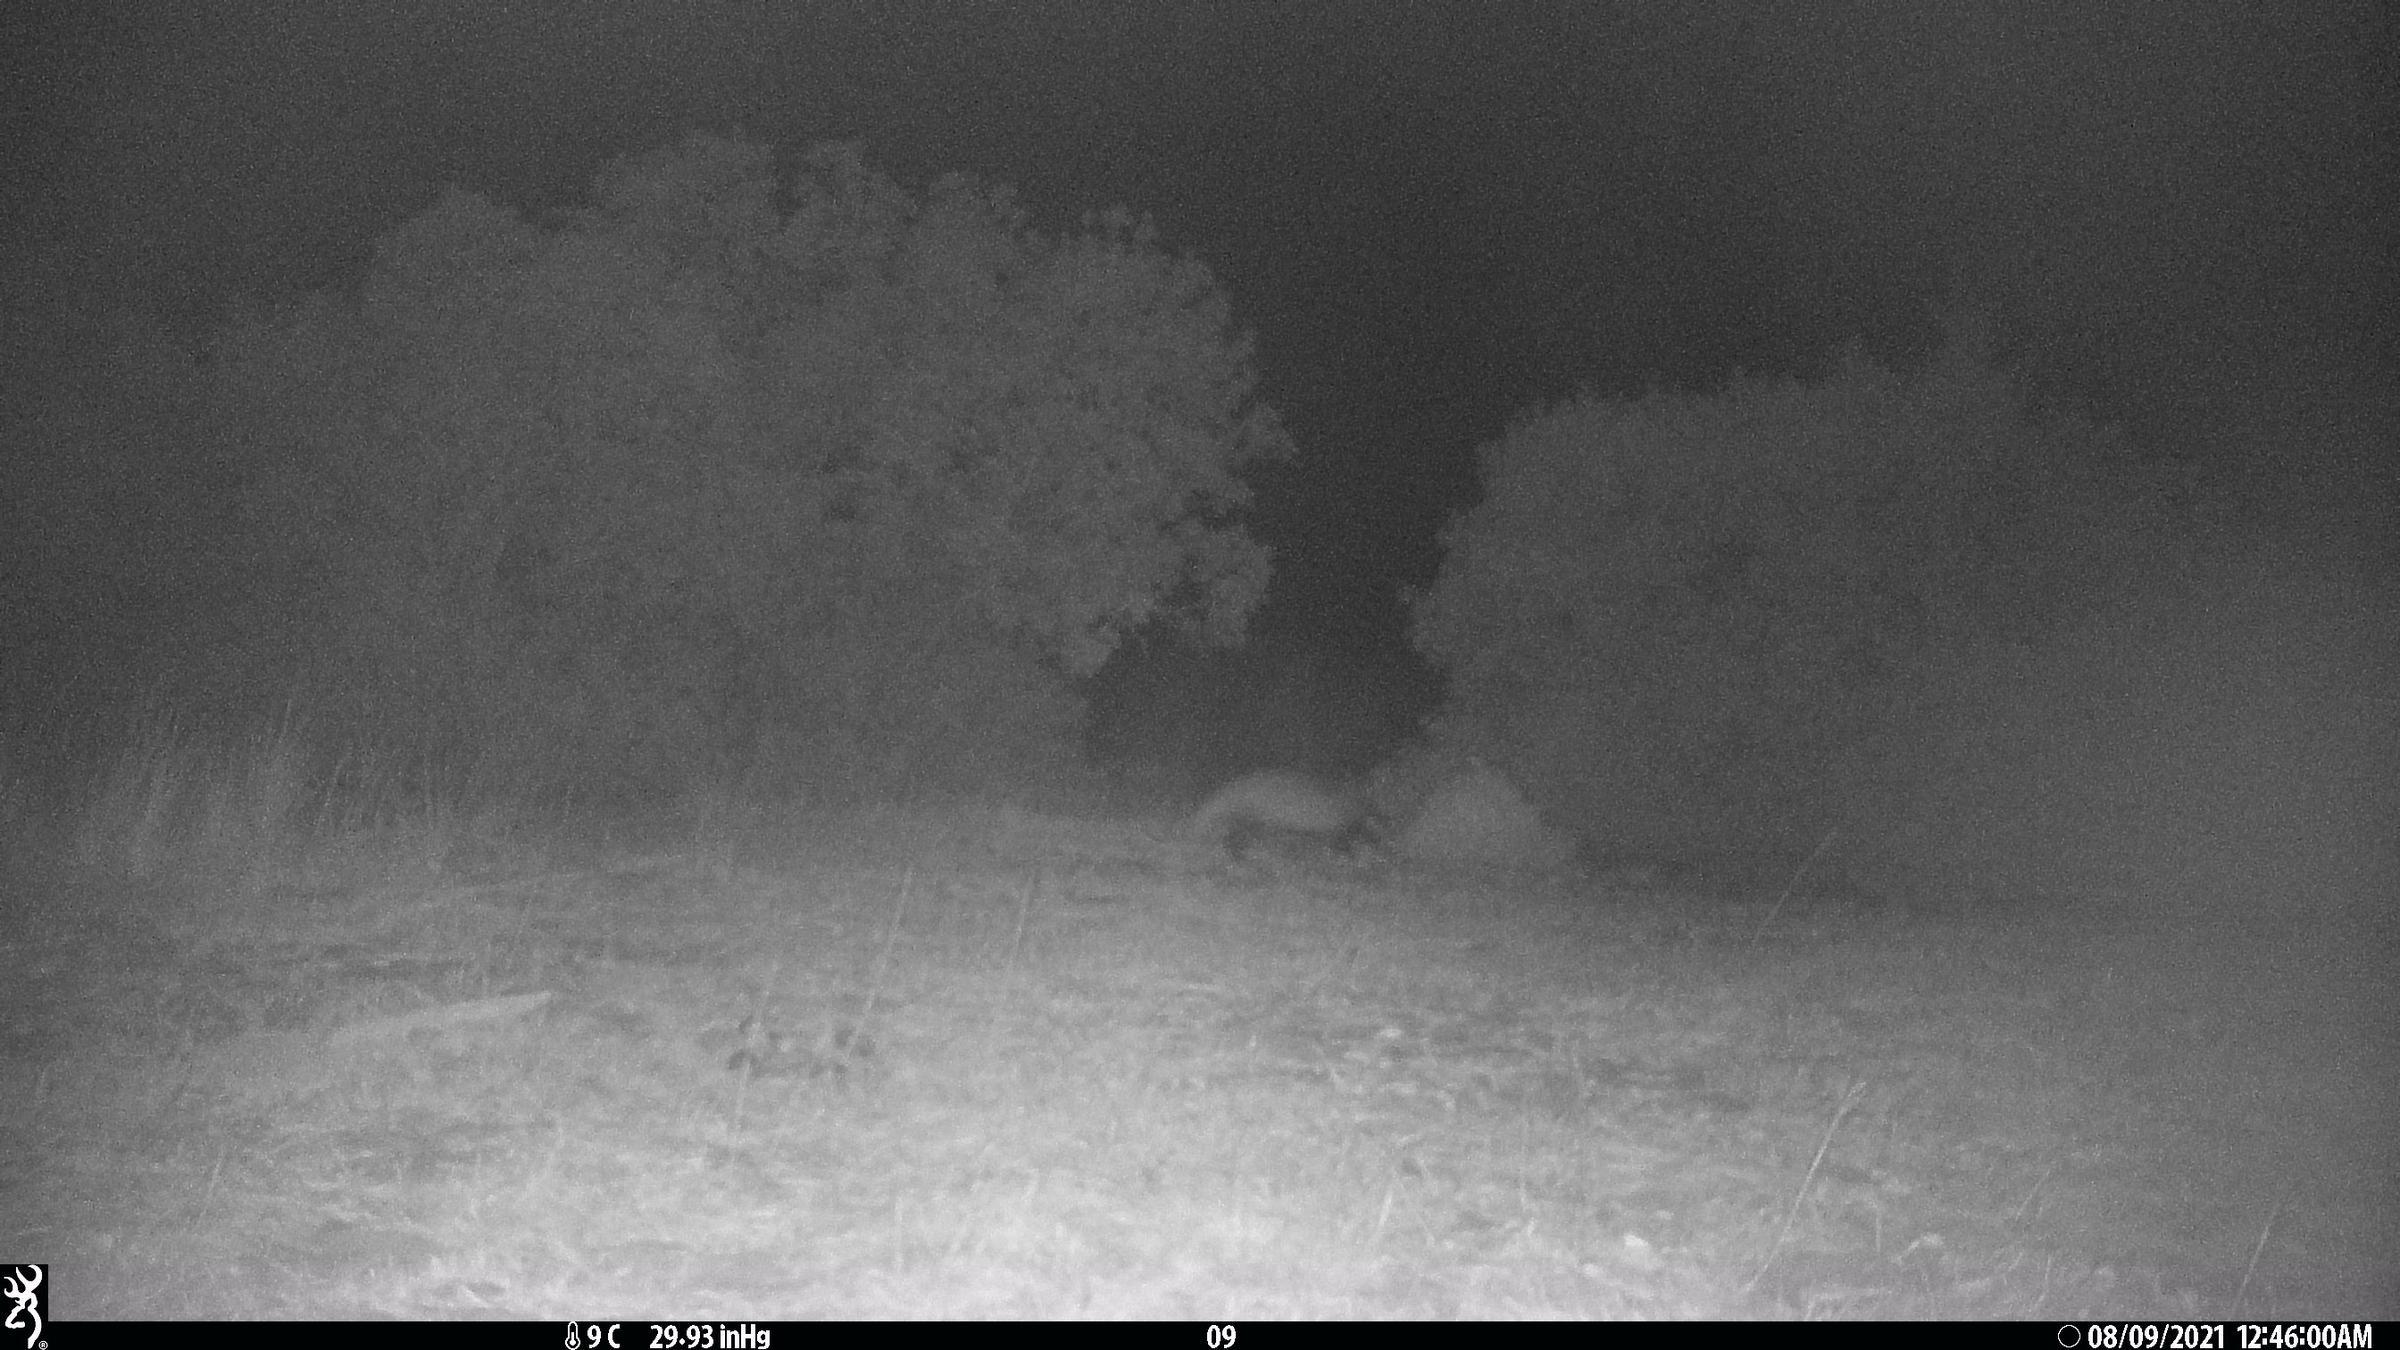
Species: Meles meles